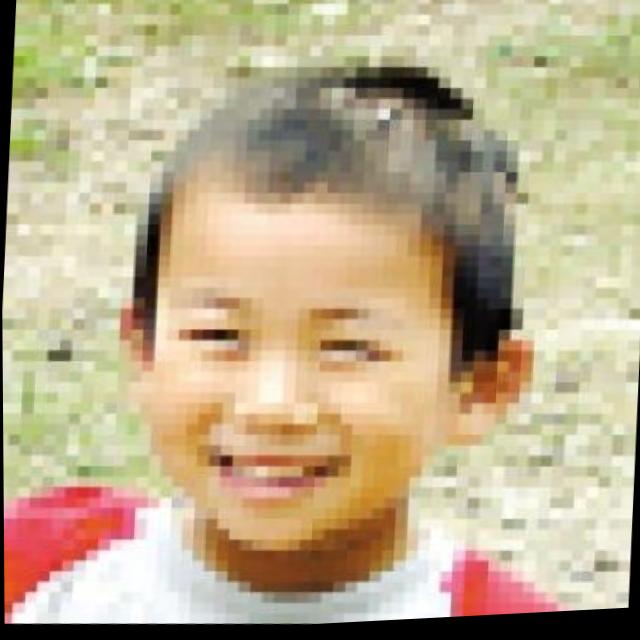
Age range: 0-12